Peter Miskimmin

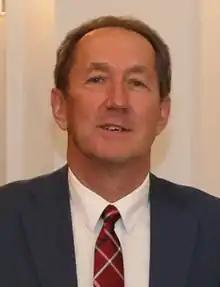
Miskimmin in 2021

Peter Anthony Miskimmin (born 20 November 1958 in Christchurch) is a former field hockey player from New Zealand, who was a member of the national team that finished seventh at the 1984 Summer Olympics in Los Angeles, United States. His two-year older brother Brent was also on the side, that competed in 1984. He also participated in the 1992 Summer Olympics in Barcelona, where the Kiwis claimed eighth place. Later on Miskimmin became president of the Olympian Club New Zealand.